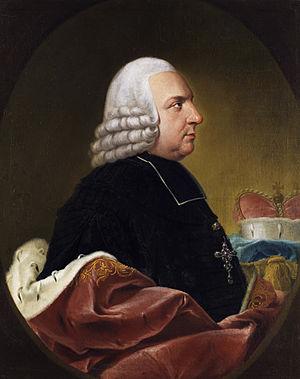
La famille des comtes de Schönborn est une dynastie de la Haute noblesse du Saint-Empire romain germanique, dont plusieurs représentants ont exercé des fonctions religieuses éminentes à l'époque moderne. Elle bénéficiait dès 1701 d'une immédiateté impériale dans le comté de Wiesentheid.